Socialism in India

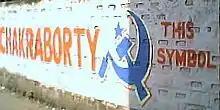
Communist electoral mural in Jadavpur.

There are many smaller Marxist parties, including the Communist Party of India (Marxist-Leninist), Marxist Communist Party of India, Marxist Coordination Committee in Jharkhand, Janathipathiya Samrakshana Samithy, Communist Marxist Party and BTR-EMS-AKG Janakeeya Vedi in Kerala, Mazdoor Mukti (Workers' Emancipation) and Party of Democratic Socialism in West Bengal, Janganotantrik Morcha in Tripura, the Ram Pasla group in Punjab, and the Orissa Communist Party in Orissa.